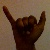
The image shows a hand gesture representing the letter 'Y' in Indian Sign Language.